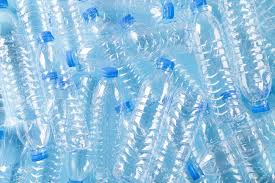
Waste category: plastic